Edward Augustus Freeman

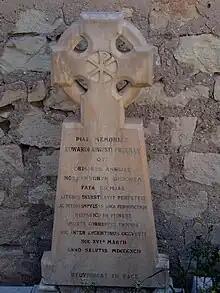
Freeman's grave in Alicante, Spain

From 1886 Freeman was forced by ill health to spend much of his time abroad. In February 1892 he visited Spain in company with his wife and two younger daughters. He fell ill at Valencia on 7 March, but on the 9th went on to Alicante, where his illness proved to be smallpox. He died at Alicante on 16 March, and was buried in the Protestant cemetery there (now referred to as the "British cemetery" section of the Cementerio de Alicante). He left two sons and four daughters. The Latin inscription on his gravestone was written by his son-in-law, Sir Arthur Evans.